Tacoa disaster

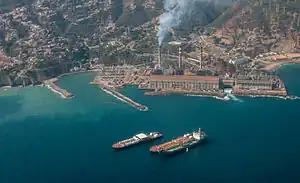
The Ricardo Zuloaga power plant in 2013. Tanks nos. 8 and 9 were located on high ground, behind the main building.

At dawn, on Sunday, December 19, 1982, the sea-going tanker "Murachi" belonging to Maraven, a subsidiary of PDVSA, was moored off the Ricardo Zuloaga power plant in Tacoa and about to unload 15,000 tons of fuel oil, which would be used as fuel for power production. Two plant operators climbed atop tank no. 8, a 55 m diameter, 17 m high cylindrical atmospheric tank located on a hill, which was scheduled to receive the fuel, for routine checks in preparation for the operation, including a reading of the level in the tank. When they opened the gauging hatch, hot hydrocarbon vapors interspersed with the air creating an explosive mixture. A massive explosion ripped off the tank's conical roof and killed the two operators carrying out the checks. A tank fire started, which extended to secondary fires in the containment bunding.